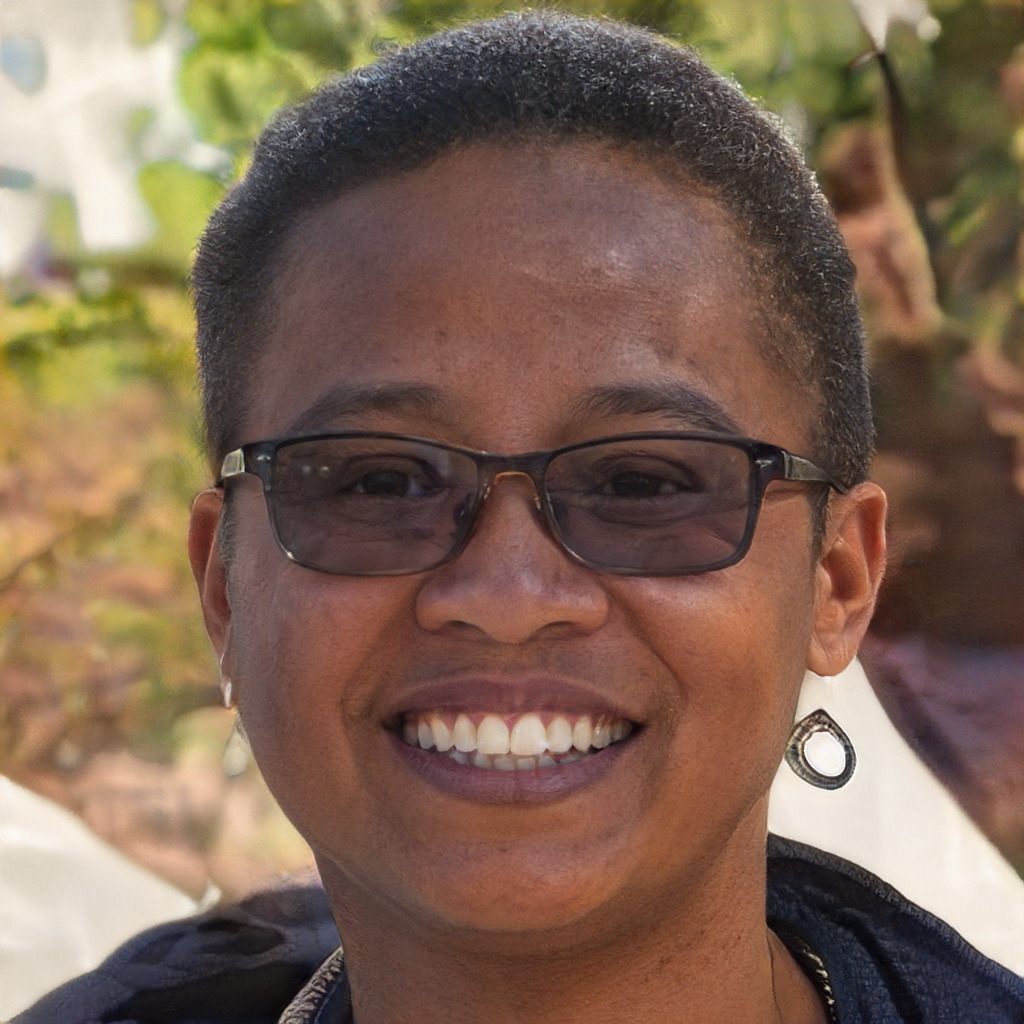
Gender: Female